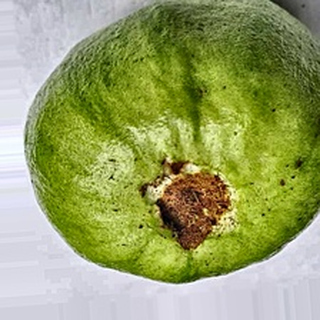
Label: guava_fruit_fly